Jerzy Sikorski

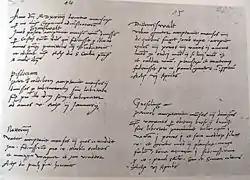
Nicolaus [Nicolas] Copernicus' extant manuscript, 15 pages – "Locationes mansorum desertorum" ("Allocation of abandoned fiefs")

Reviewing the document "Locationes mansorum desertorum" ("Allocation of abandoned fiefs"), which was written by Copernicus in the region of Olsztyn Castle, Olsztyn, Poland, Jerzy Sikorski discovered that, out of the 136 names of allocation of fiefs, 60 were Polish names (peasants had only first names) written in phonetically correct Polish. Sikorski also cites an extant document where Copernicus’ witness was Copernicus’ Polish servant: "Wojciech Cebulski". These documents indicate that Copernicus spoke and wrote Polish.